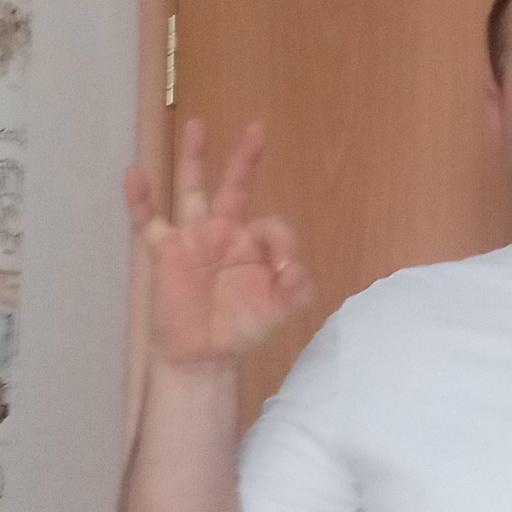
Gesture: ok